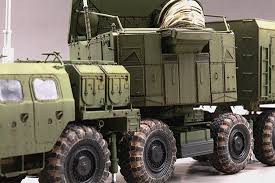
Label: 30N6E